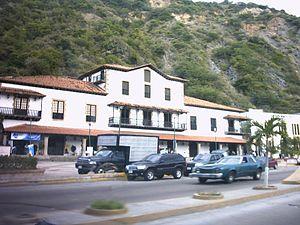
L'histoire de Saint-Sébastien commence avec sa fondation en 1180, ou 1181, au pied du mont Urgull entre la baie de La Concha et l'embouchure de la rivière Urumea. Toutefois, l'endroit était habité auparavant, et les vestiges trouvés à Ametzagaina témoignent de la présence humaine dans les environs depuis 25.000 ans.
Cet article recense les sites inscrits au patrimoine mondial au Venezuela.